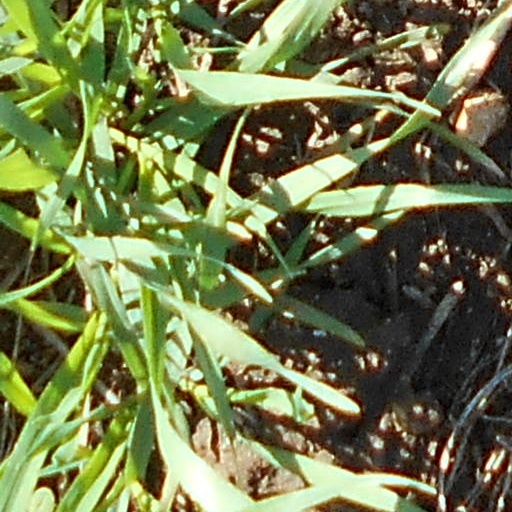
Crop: wheat